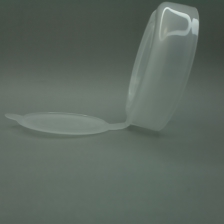
Color: white/transparent
Cap type: flip-top cap